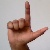
The image shows a hand gesture representing the letter 'L' in Indian Sign Language.